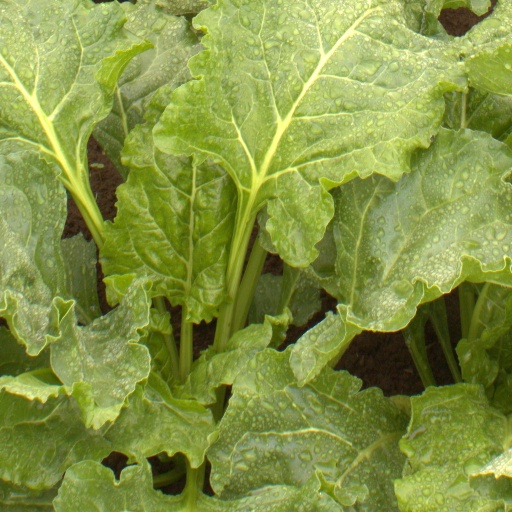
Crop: sugar beet